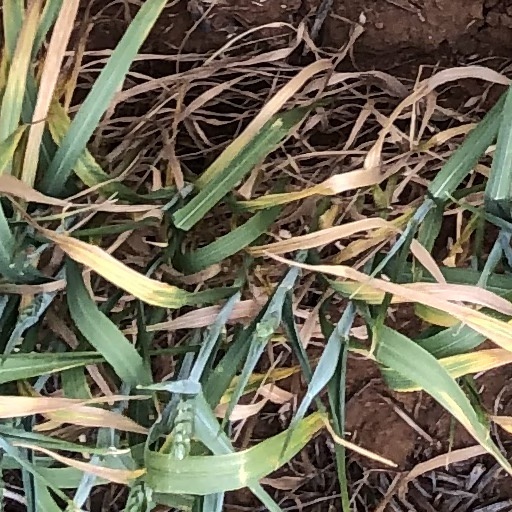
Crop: wheat